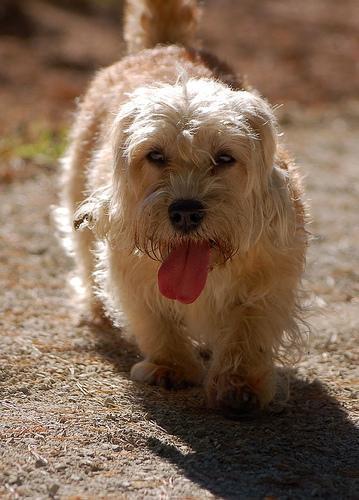
Dandie_Dinmont